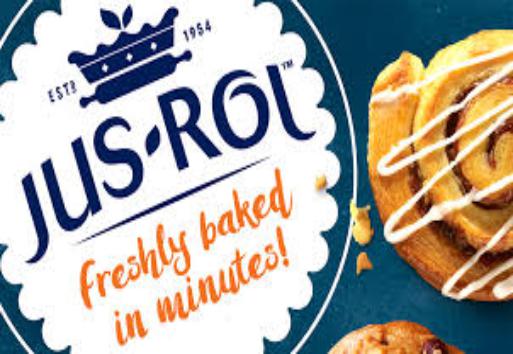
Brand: Jus-Rol
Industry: Food